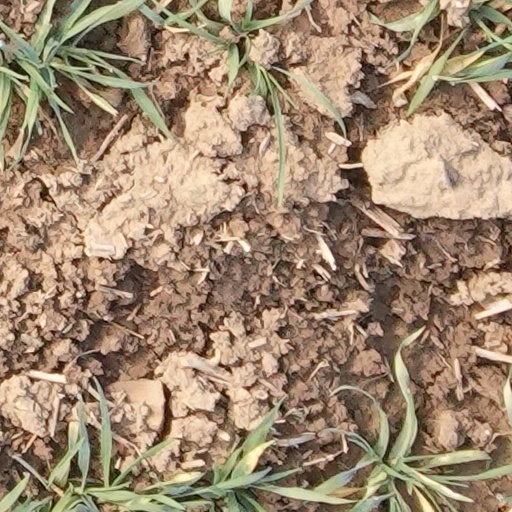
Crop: wheat